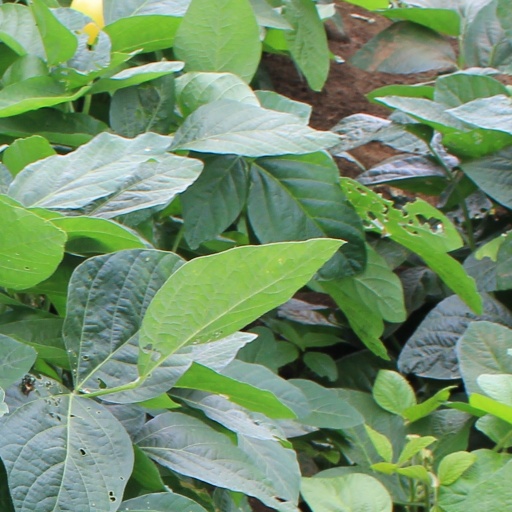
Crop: soybean